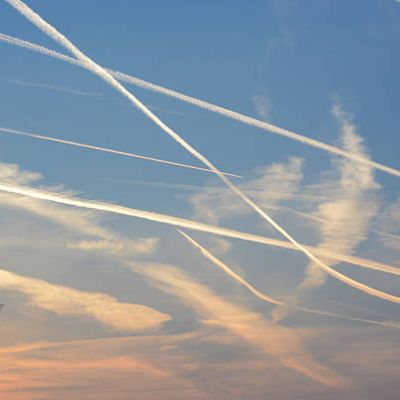
Cloud type: Contrail (Ct)